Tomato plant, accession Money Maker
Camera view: horizontal (90 deg, fisheye); turntable rotation: 270 degrees
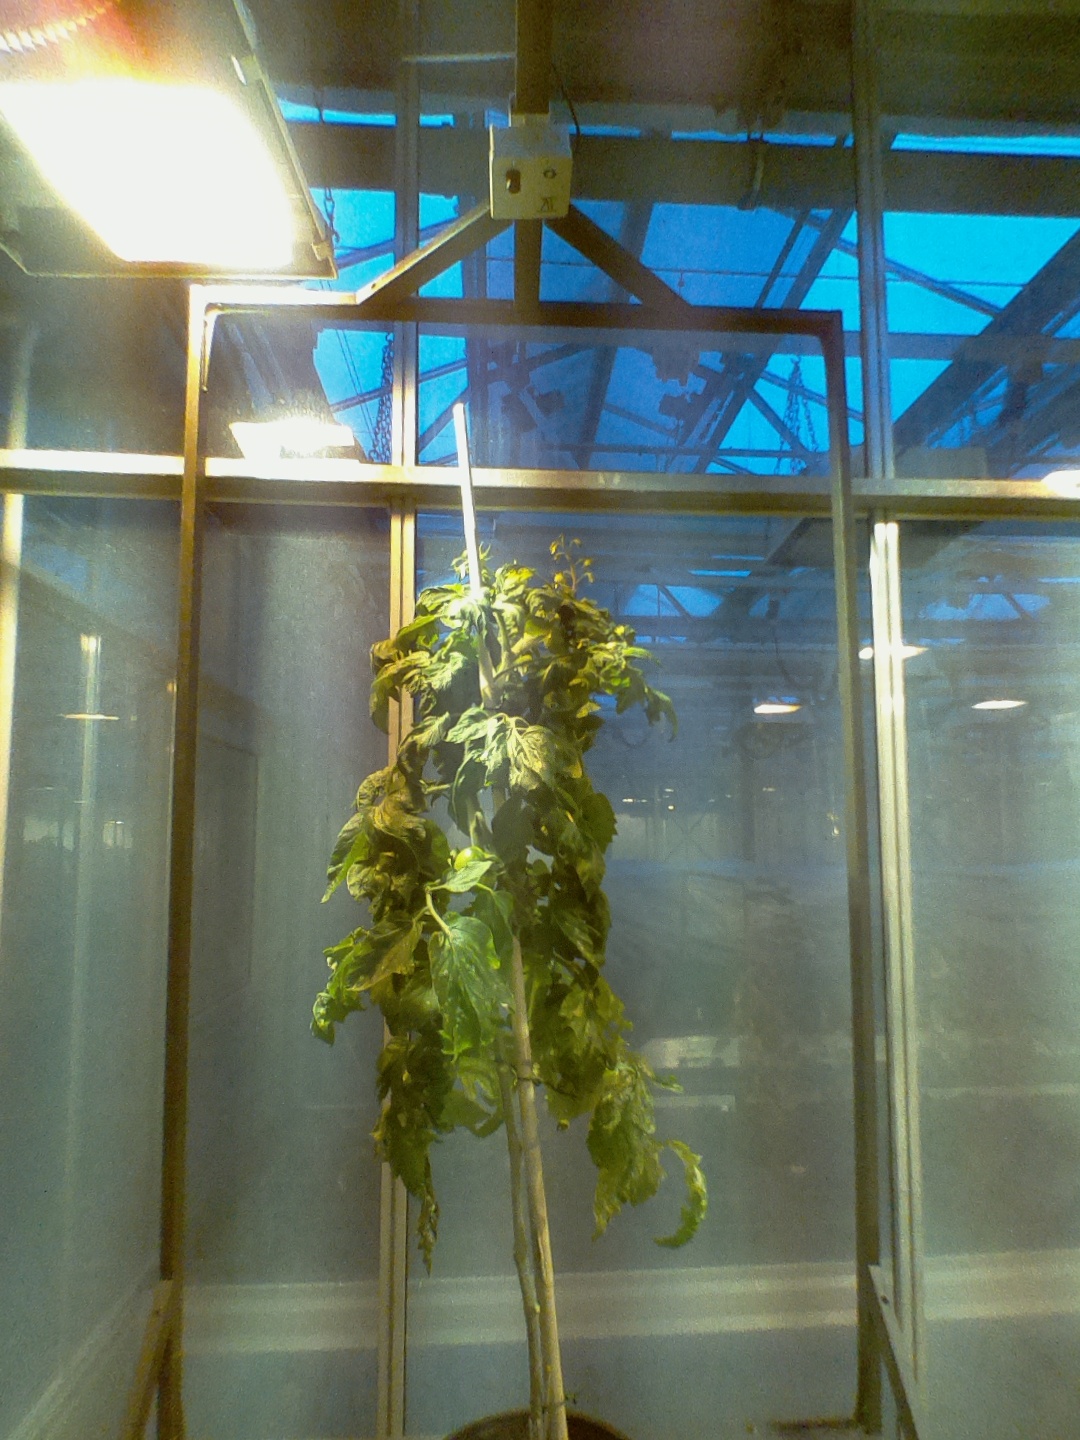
BBCH growth stage 74: 40%-50% of final fruit size